Loodhifa

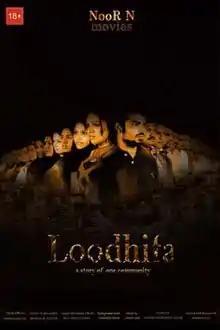
Official film poster

Loodhifa is a 2011 Maldivian crime tragedy drama film written and directed by Moomin Fuad. Produced by Hussain Nooradeen under Noor N Movies, the film stars an ensemble cast including Ismail Rasheed, Mohamed Rasheed, Ravee Farooq, Mariyam Afeefa and Fathimath Azifa in pivotal roles. The film was released on 13 February 2011. The film deals with current social issues in the society told from different perspectives of the characters. Prior to release, the film is marketed to be one of the most bold and risky movies released in the industry.